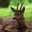
Label: deer